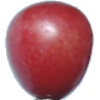
Label: Cherry 2